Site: brandenburg
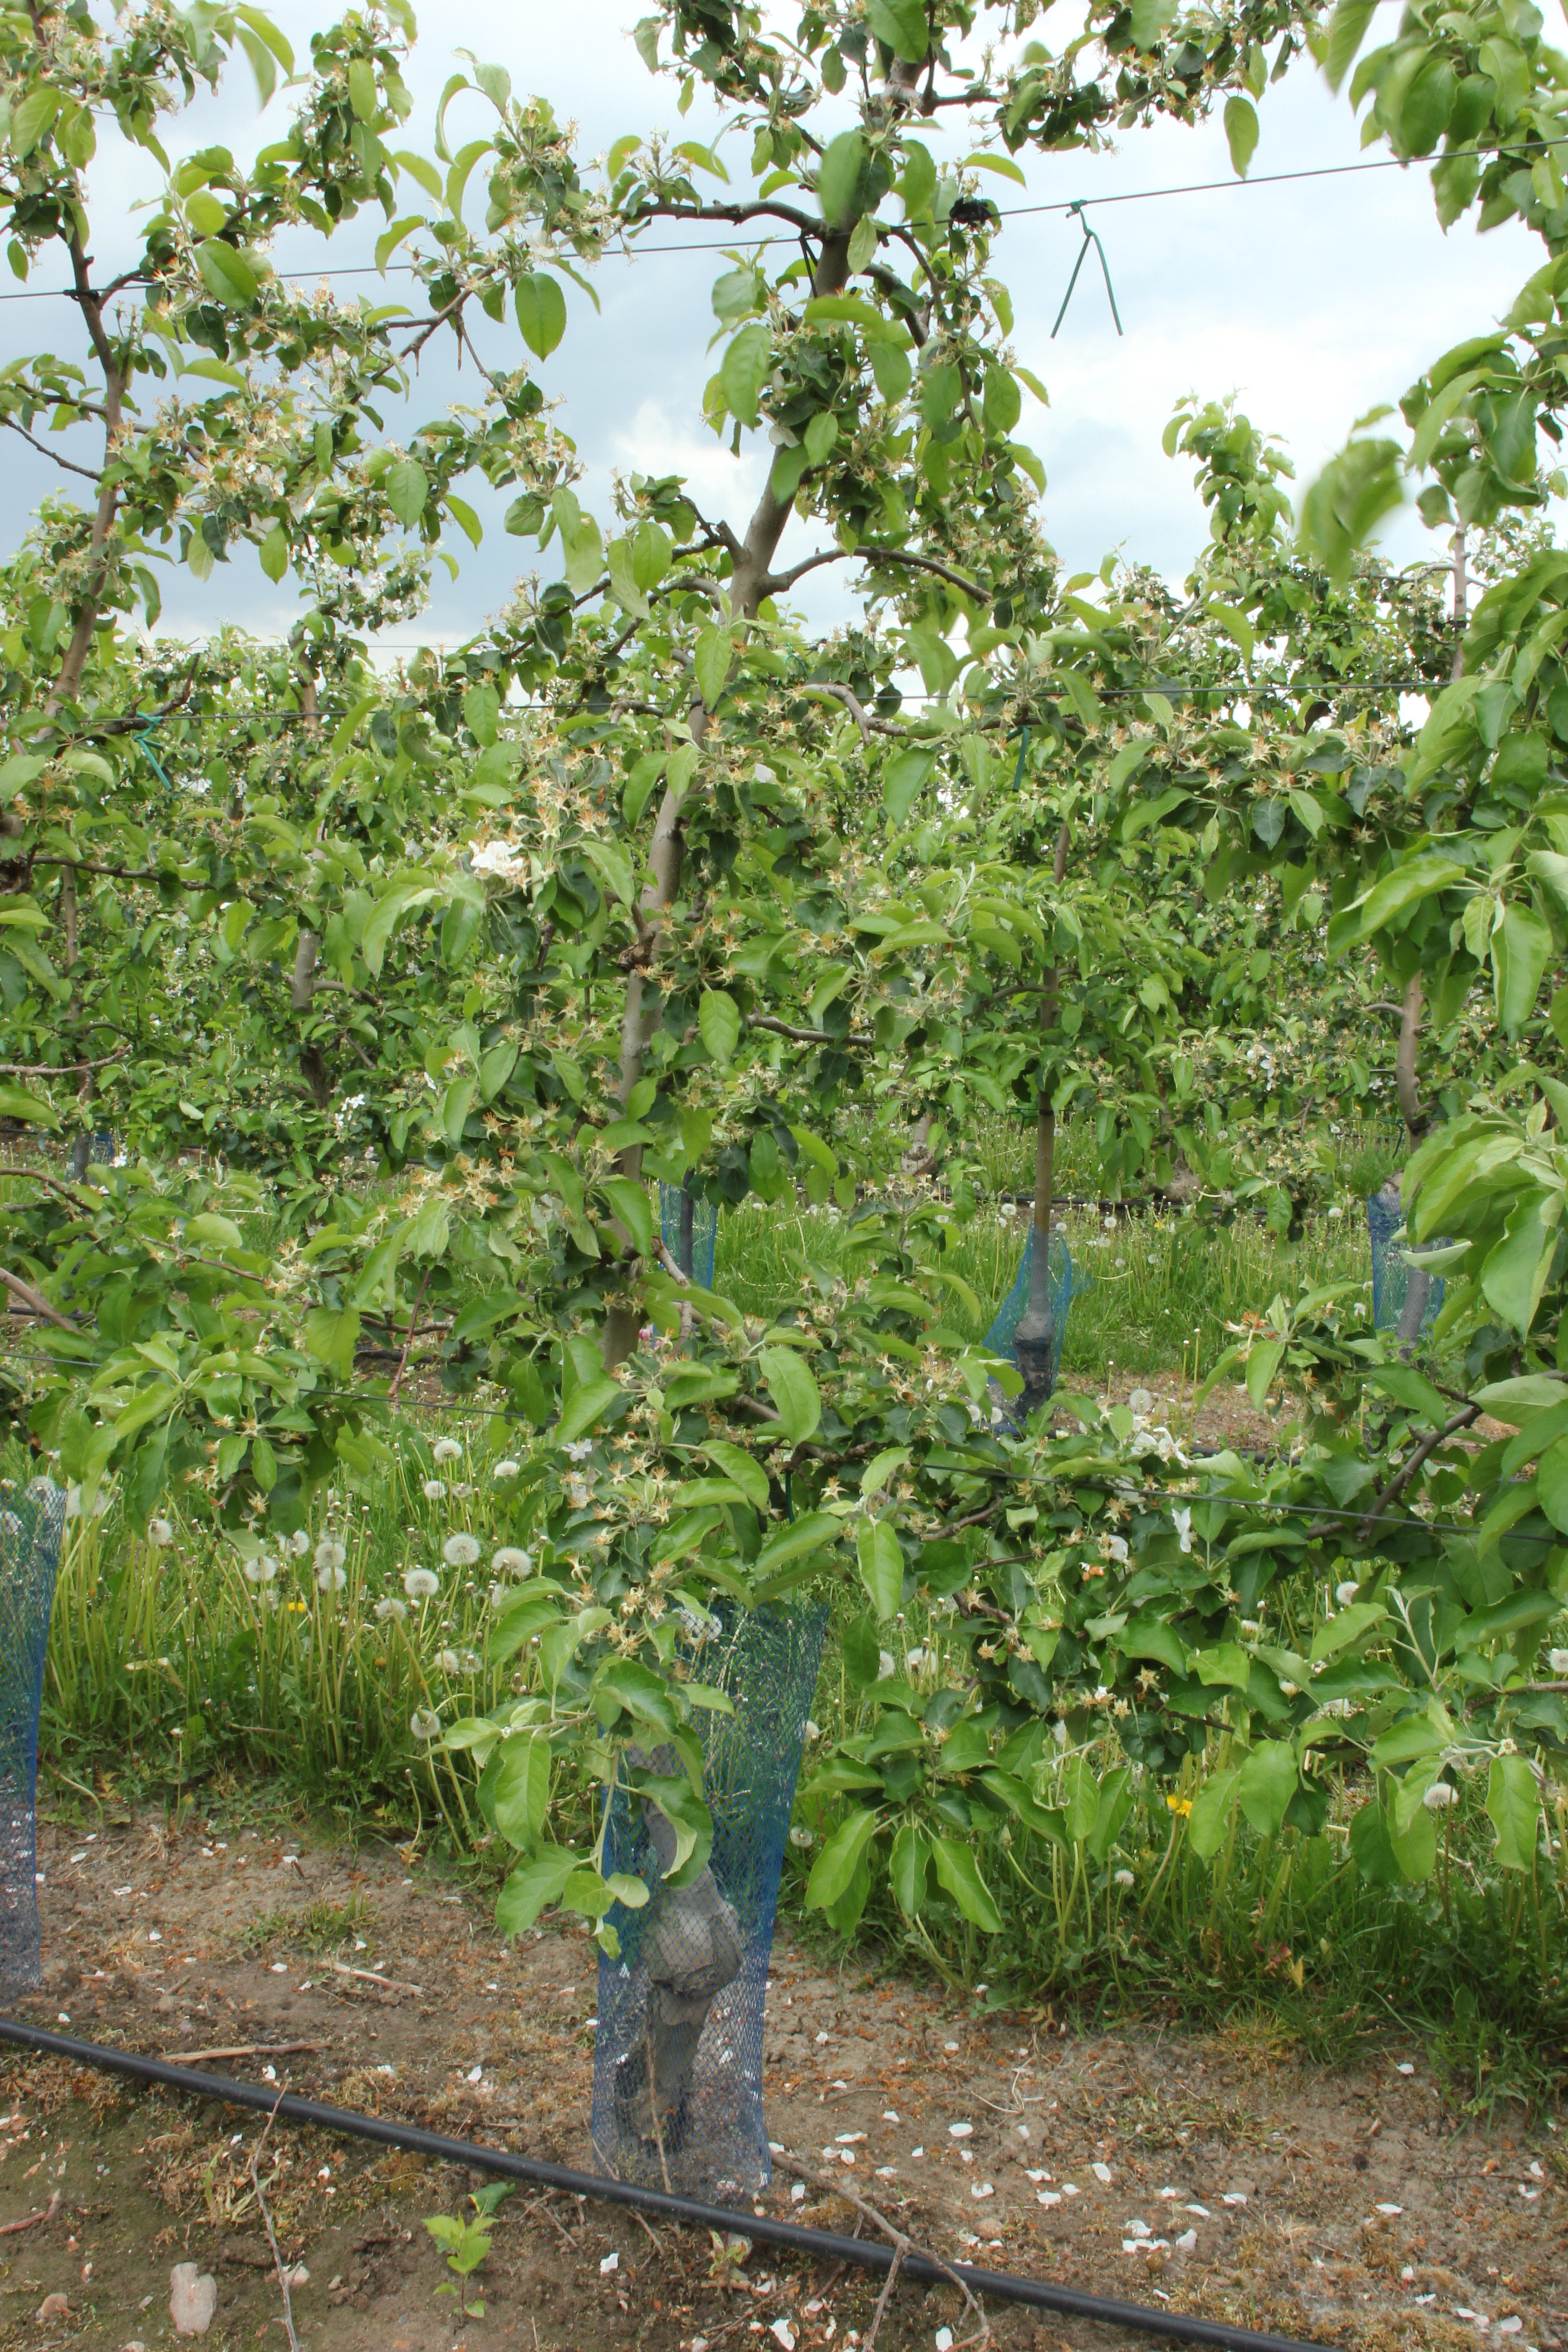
Growth stage (BBCH 67): Flowering